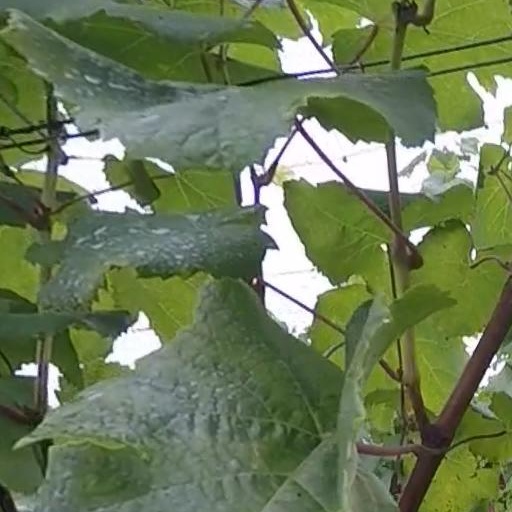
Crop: grape